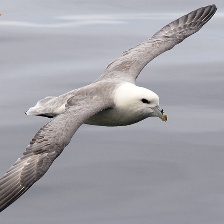
Species: NORTHERN FULMAR
Scientific name: FULMARUS GLACIALIS